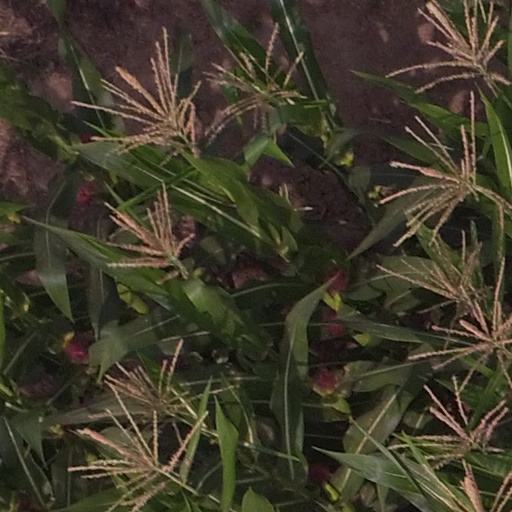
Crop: maize; corn